Toni Preckwinkle

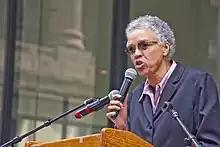
Preckwinkle speaking at the March 2019 "Equal Pay for Women" rally

The Chicago 2016 Olympic bid would have placed the main site of the $1.1 billion residential complex in the 4th Ward, to accommodate athletes in an Olympic Village. Chicago was not chosen. Preckwinkle expressed her reservations about the initial plan, and was involved in plan revisions.